Kelleys Island, Ohio

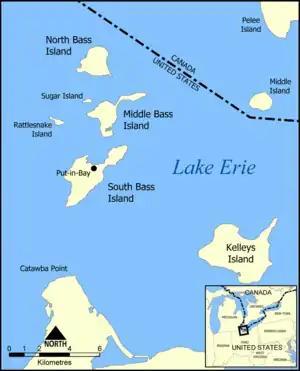
Map of Kelleys Islands and the nearby Bass Islands.

The east side contains a small public airport, called the Kelleys Island Land Field Airport (FAA LID: 89D). It features a terminal building, a single runway, and a parking area for planes.